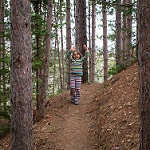
Scene: Outdoor